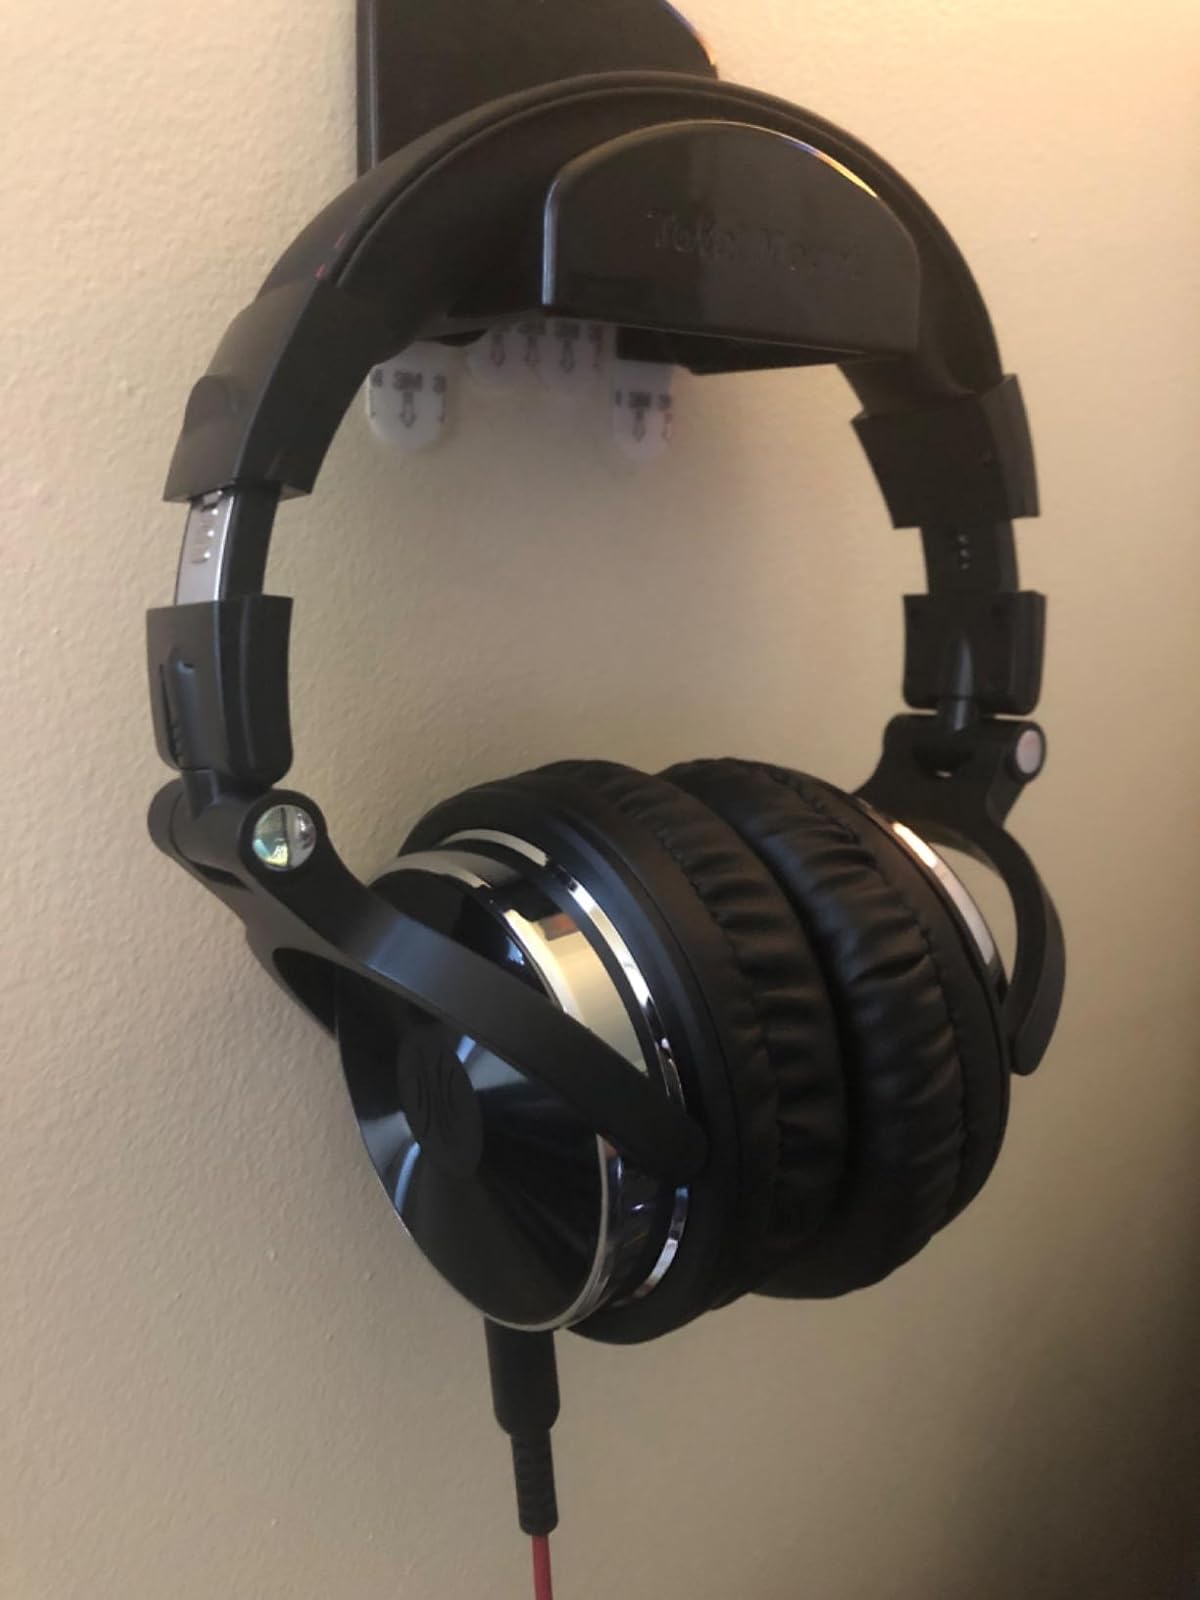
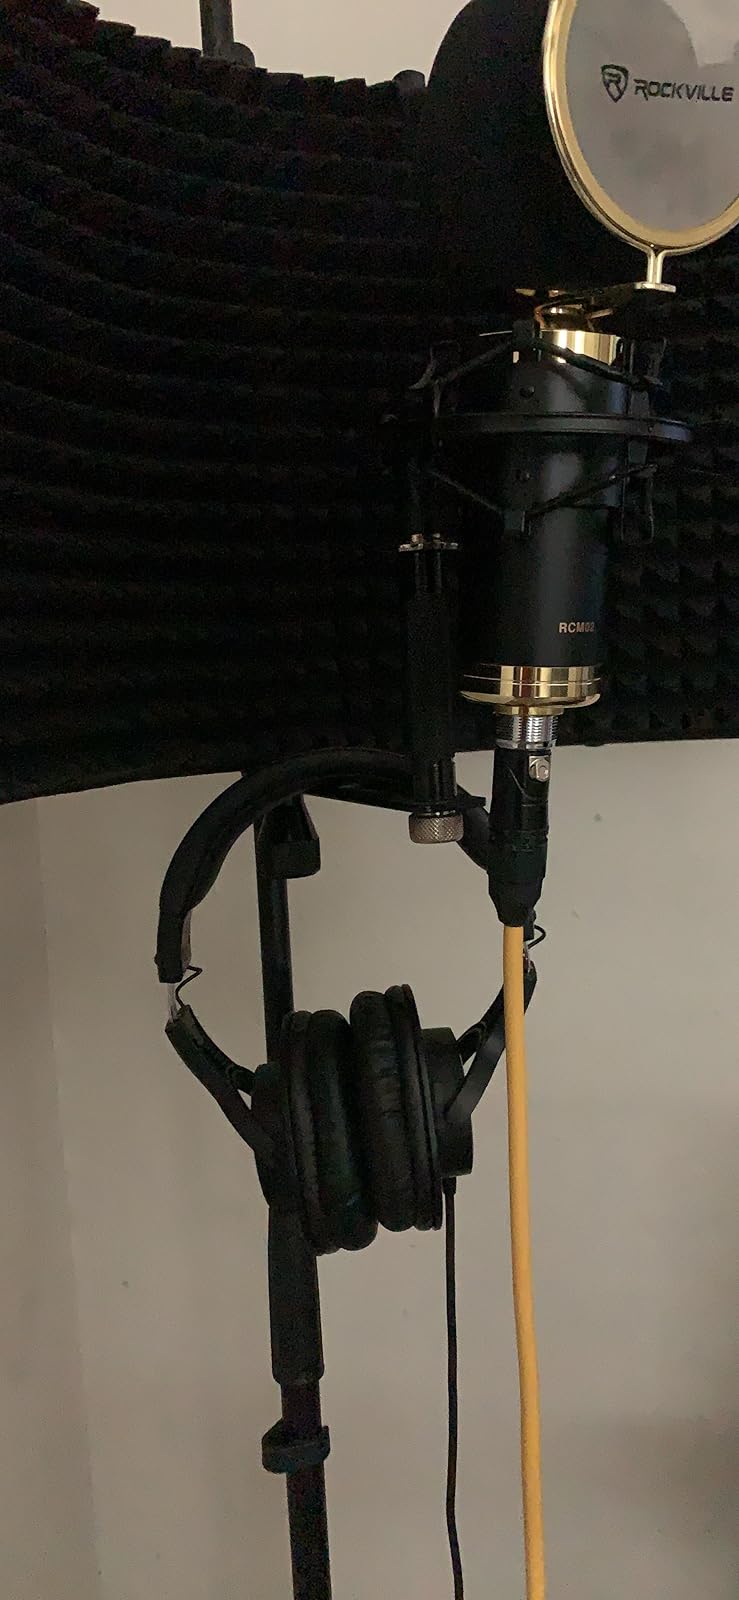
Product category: headphones
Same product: no